The Aurum Film Encyclopedia

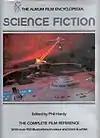
Volume II: UK Edition

Published in 1984, "", followed the history of the genre chronologically, from 1897 – 1983. Unlike the previous volume, silent genre titles are included, and even minor genre films are reviewed in the main text. Also unlike the first volume, Hardy mentions the names of the various critics who provided the reviews in the text, which in this book were Denis Gifford, Anthony Masters, Paul Taylor, and Paul Willemen. However, none of the film reviews are signed, so it is not possible to determine what material each writer contributed to the book. Like the first, this volume includes supplemental material including all-time box-office hits, critics’ top ten lists and all science fiction films that have won Academy Awards. The book includes sixteen pages of color stills in a center insert.